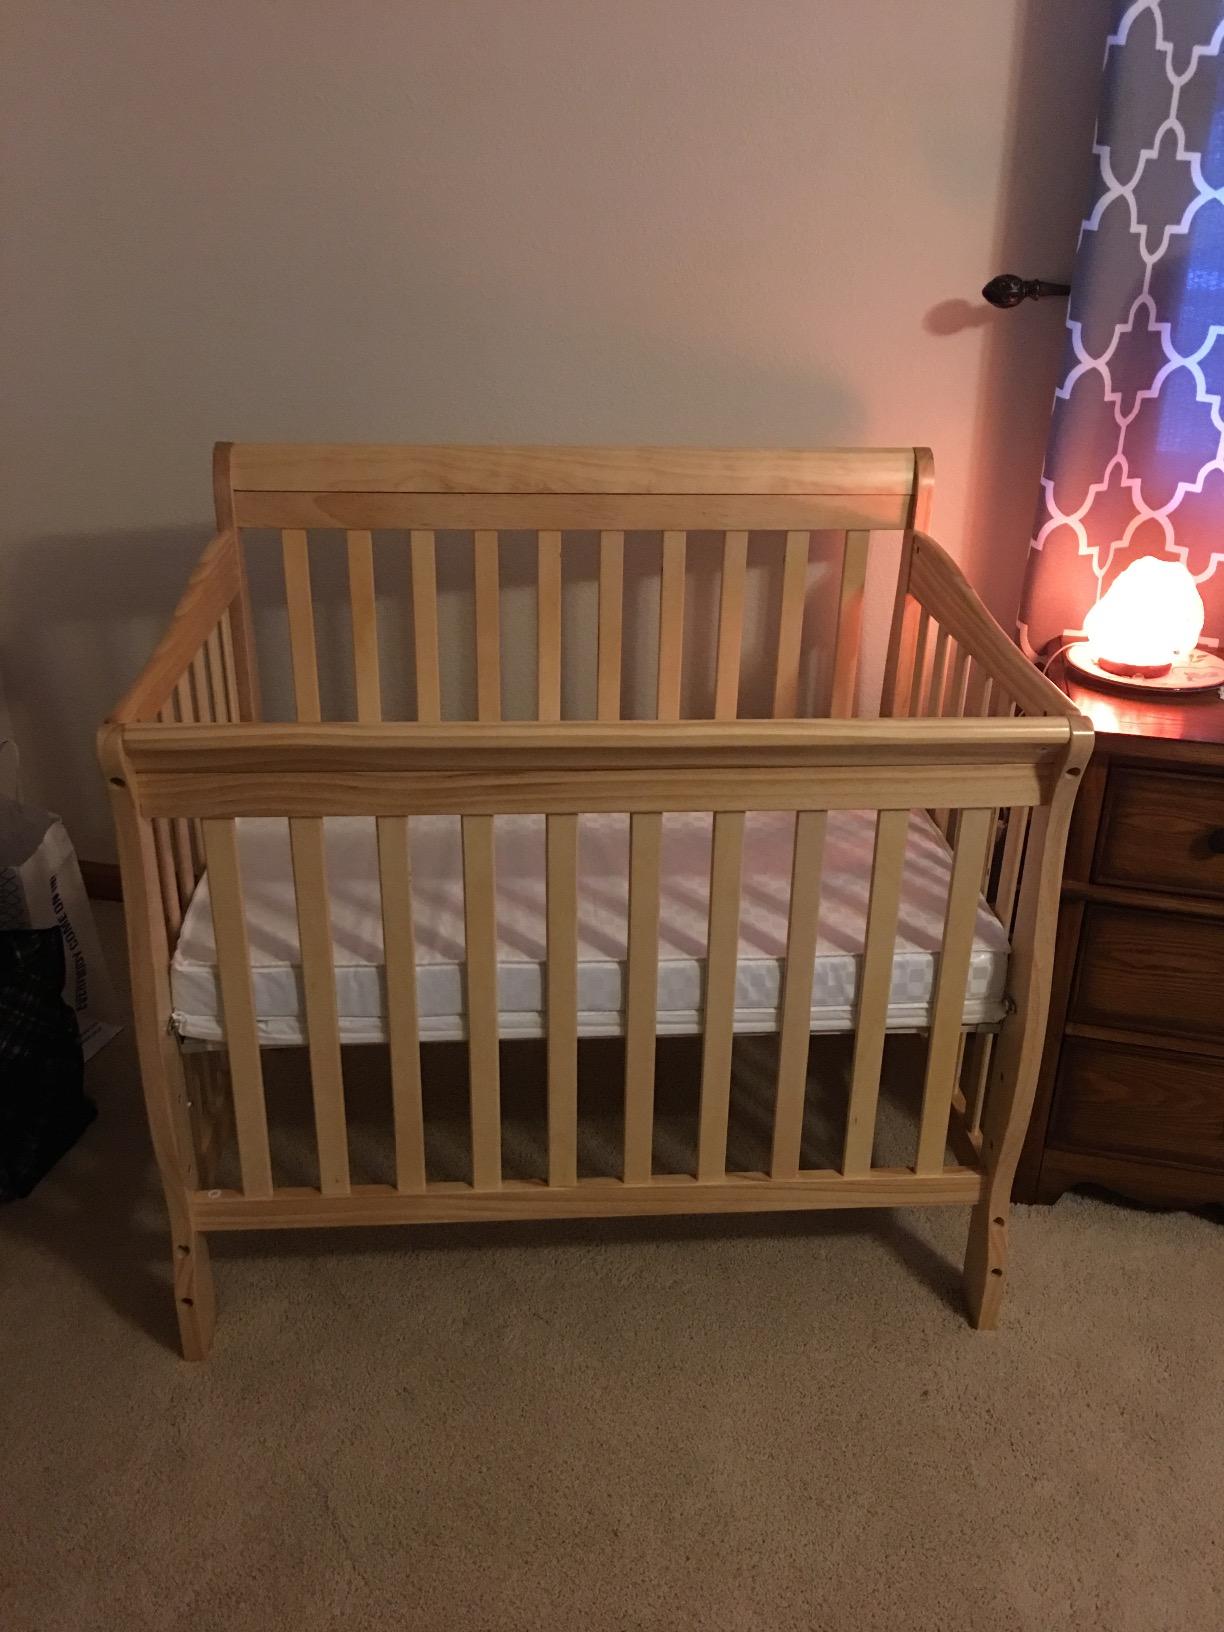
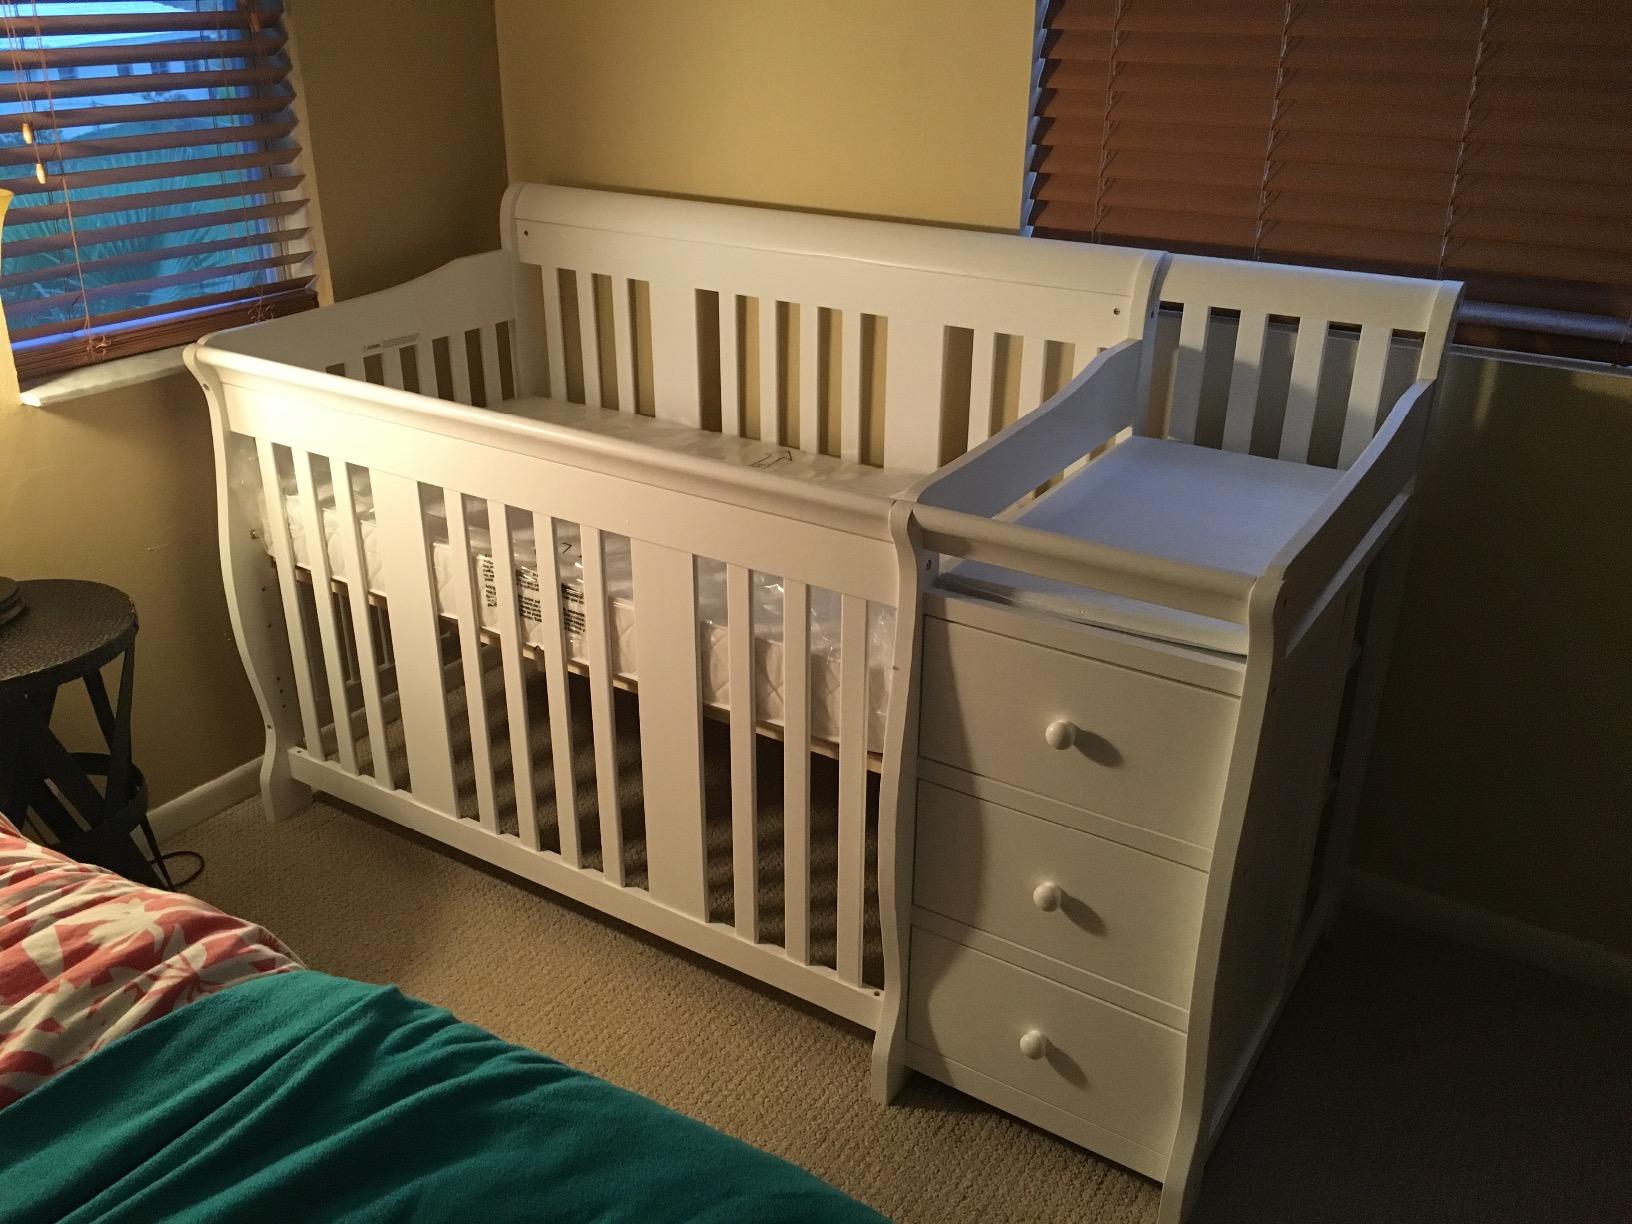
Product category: products_crib
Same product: no